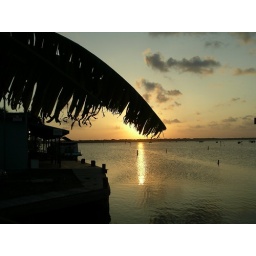
Looking out across the Indian River from a banana tree as the sun slowly sinks in the western sky.Merritt Island, Florida